Nyamuragira

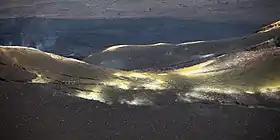
Part of crater of Nyamuragira volcano

In 2014, a new lava lake appeared at the volcano for the first time in 75 years. The previous lava lake at the volcano was emptied in the 1938 lava flow. The formation of the new lake occurred between June and August 2014. It reached a depth of . The eruption did not affect the communities in the area but left a lot of ash and air pollution. Sulfate aerosols formed by volcanic sulfur dioxide from the eruptions were observed as far away as over the central Amazon rain forest in South America. By 2018, the lava lake had hardened and the activity appeared to have stopped. Eruptive activity continues during 2021 at the summit caldera.